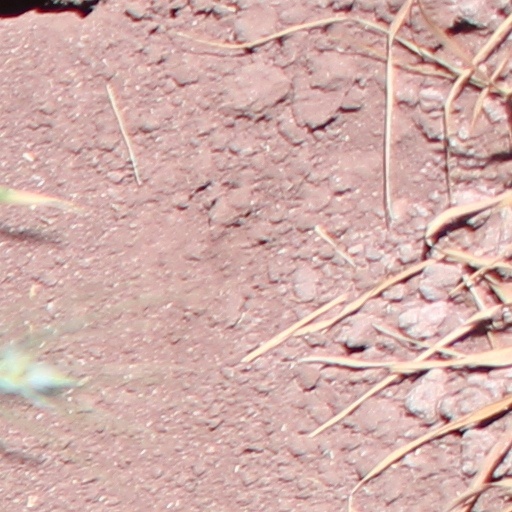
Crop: wheat